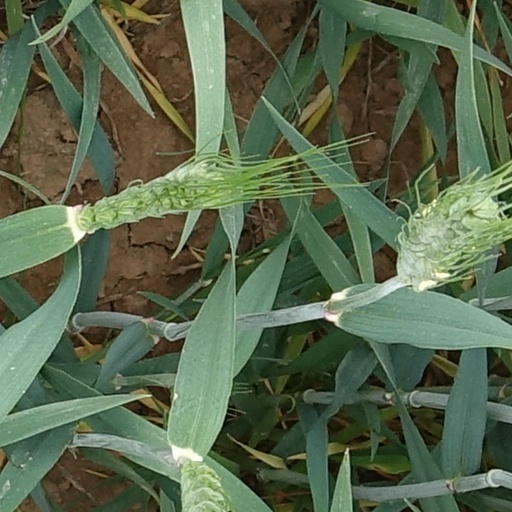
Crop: wheat